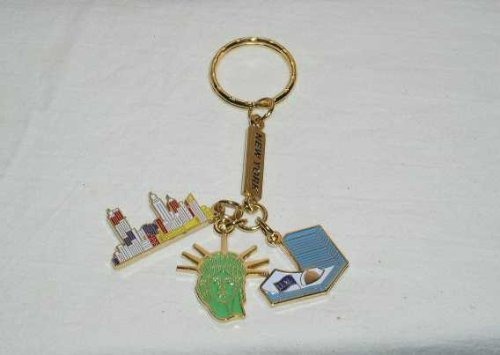
Item Name: Edward & Sons Golden Light Miso-Cup ( 12x2.5 OZ) ( Value Bulk Multi-pack)
Value: 30.0
Unit: Ounce

Price: 5.29